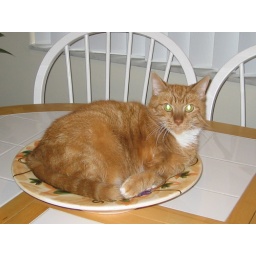
Tripod in the fruit bowl